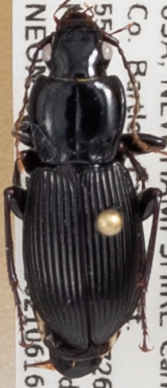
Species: Pterostichus coracinus
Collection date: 2021-06-16
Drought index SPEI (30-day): -2.09
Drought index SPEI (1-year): -1.13
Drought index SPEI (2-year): -0.8